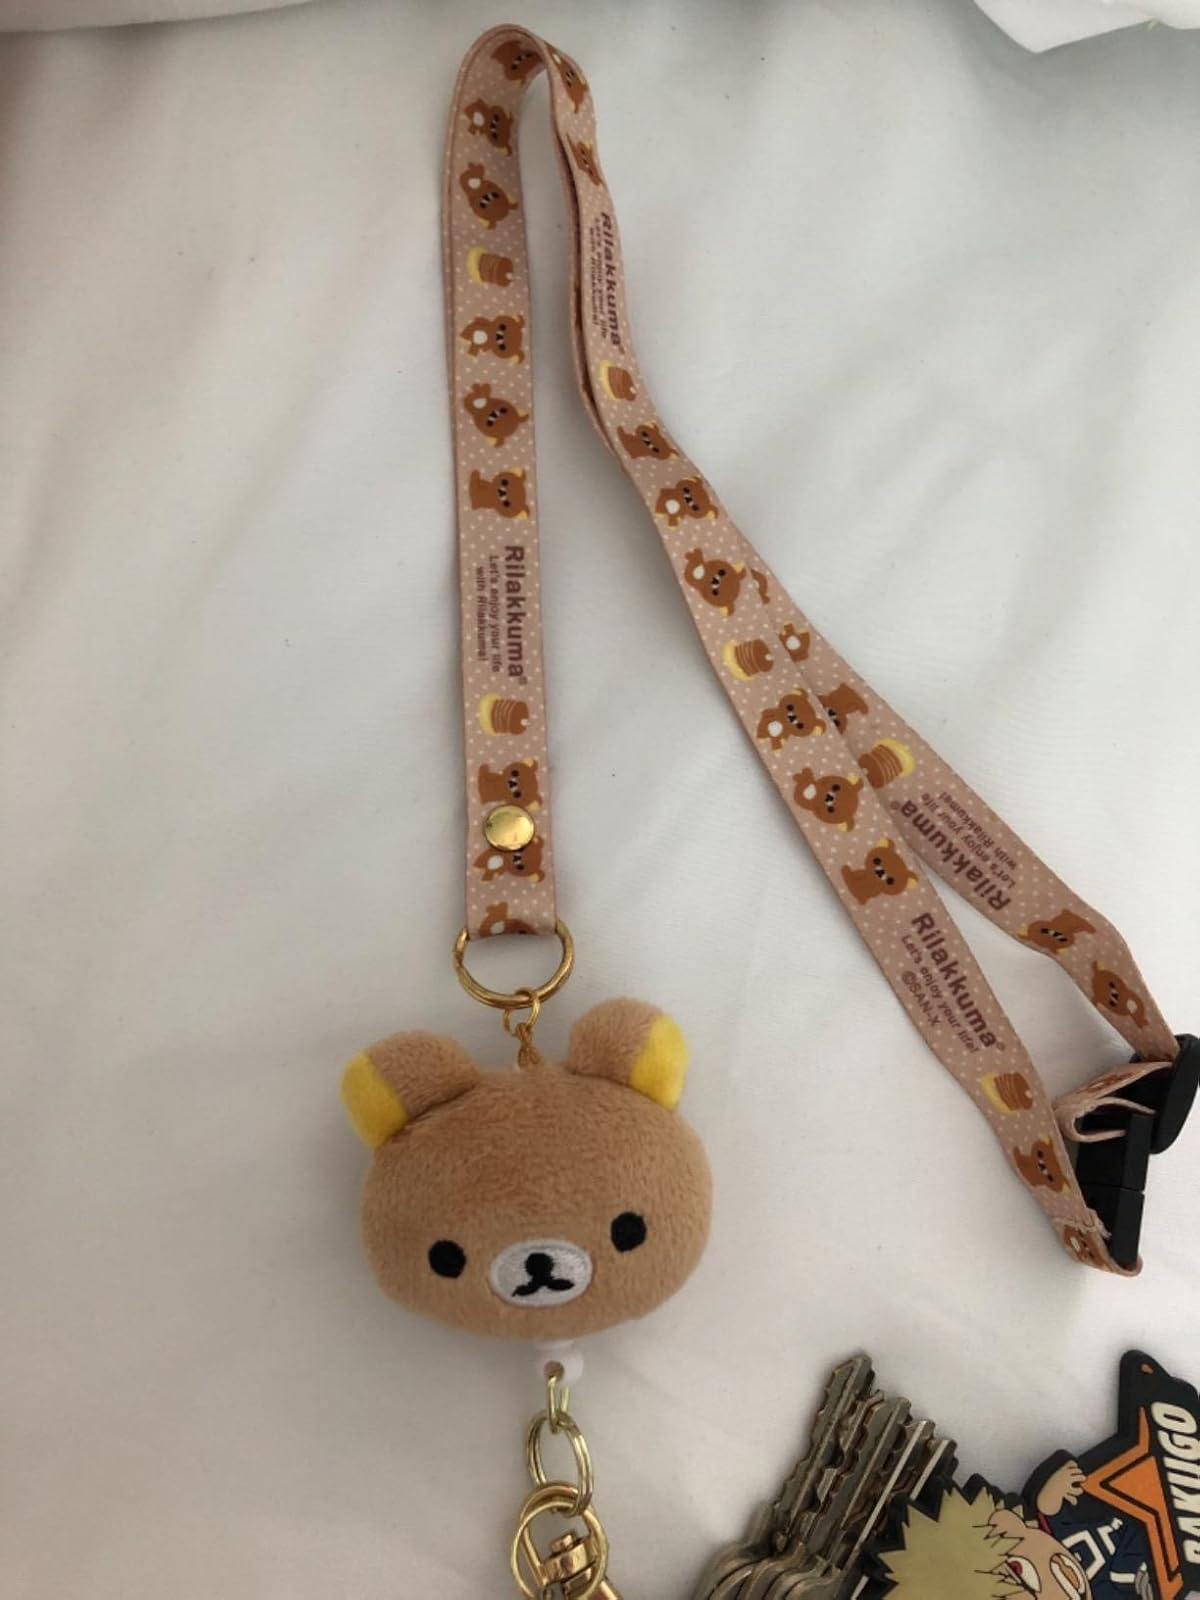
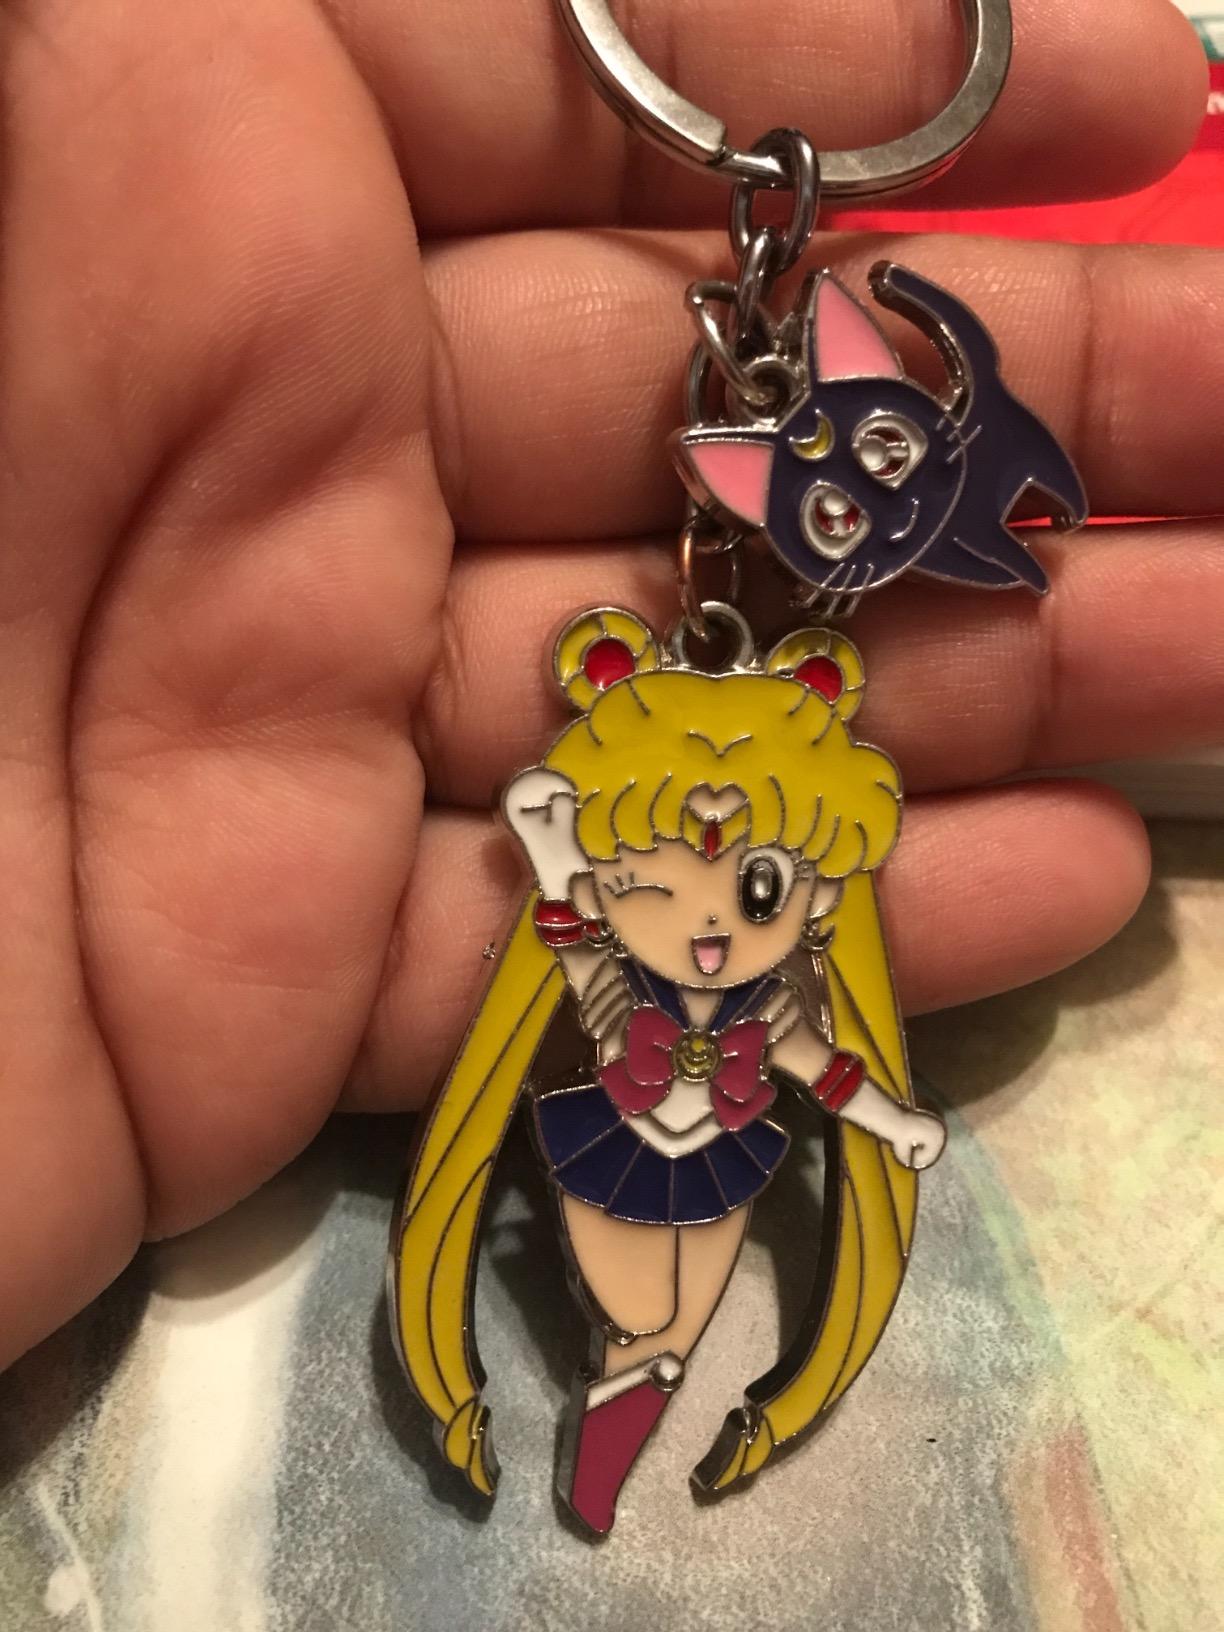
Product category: accessories_keychain
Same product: no